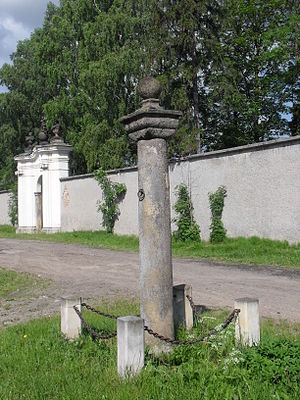
Kag / Galleri
"En kag er en skampæl eller en høj, bred, sokkelagtig opbygning på byens torv, hvor småtyve og ""letlevende kvinder"" blev pisket offentligt. Kagstrygning var en ofte anvendt straf i middelalderen og blev anvendt op i 1800-tallet.